New Left

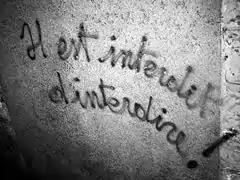
May 1968 slogan in Paris which reads:

The SDS became the leading anti-war organization on college campuses during the Vietnam War. As the war escalated, SDS membership increased greatly, with more students willing to scrutinise the nation's political decisions in moral terms, and to protest the war with heightened militancy. As opposition to the Vietnam War grew stronger, the SDS became a nationally prominent political organization. Ending the war was its overriding concern, overshadowing many of the original issues that inspired the formation of the SDS. By 1967, the Port Huron Statement was superseded by a new call for militant action, which would inevitably lead to the destruction of the SDS.